Schauman

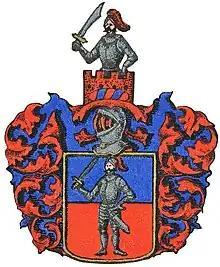
Coat of arms of the Schauman family

The Schauman family is a Swedish-Finnish noble family of German origin, introduced in both the Swedish House of Nobility and the Finnish House of Nobility. Originally known as a family of high-ranking soldiers, since the 1800s its representatives have become known in numerous other fields.